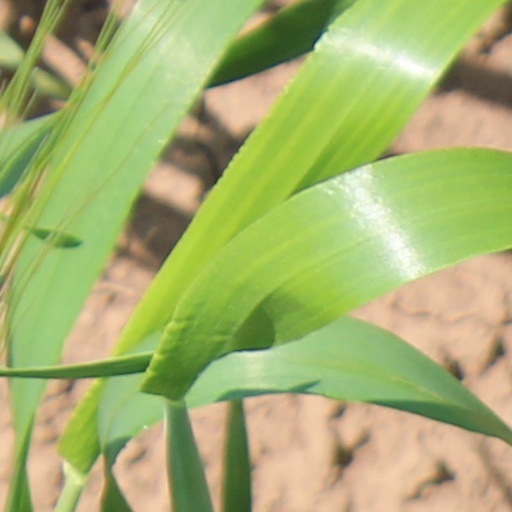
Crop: wheat